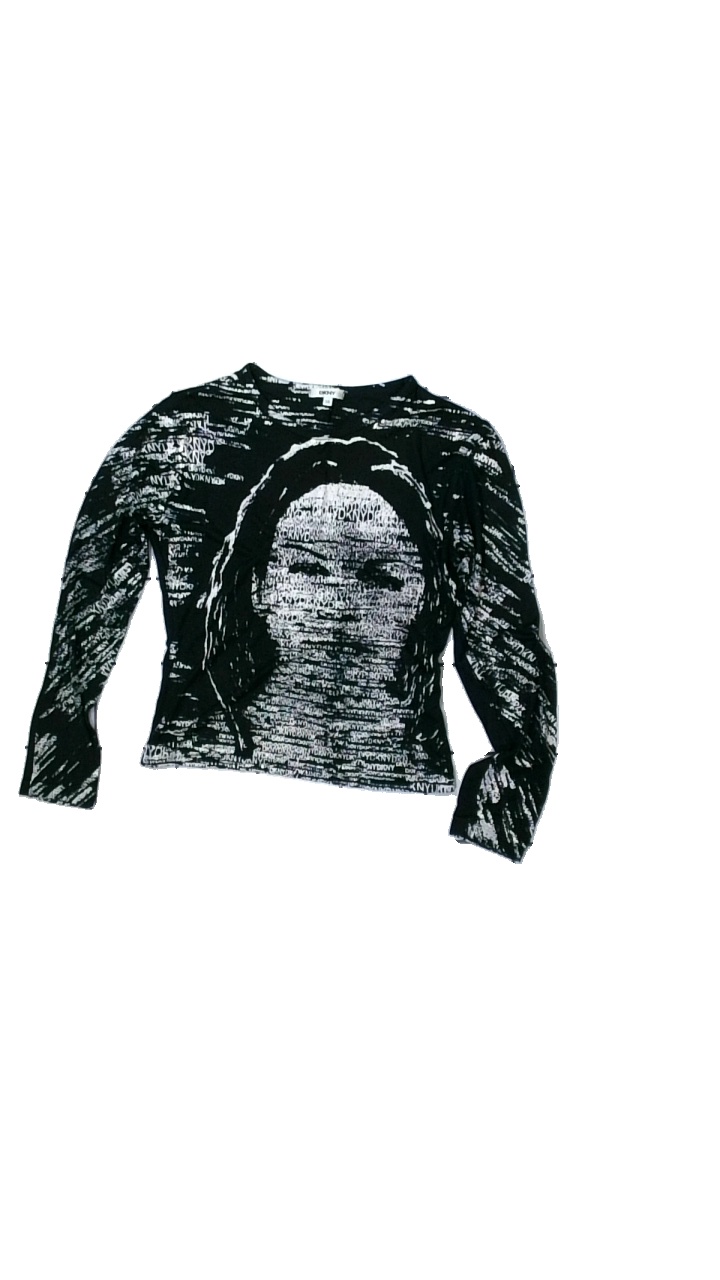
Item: Top (Ladies)
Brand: Dkny
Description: svart långärmad tröja med text på, hårig
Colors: Black, White
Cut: Regular
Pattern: Other
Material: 100% viscose
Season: All
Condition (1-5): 4
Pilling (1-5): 5
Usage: Reuse
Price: <50